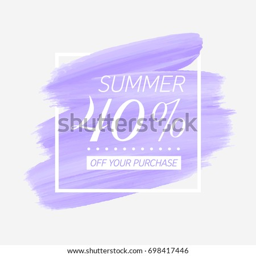
summer sale % off sign over watercolor art brush stroke paint abstract background vector illustration .